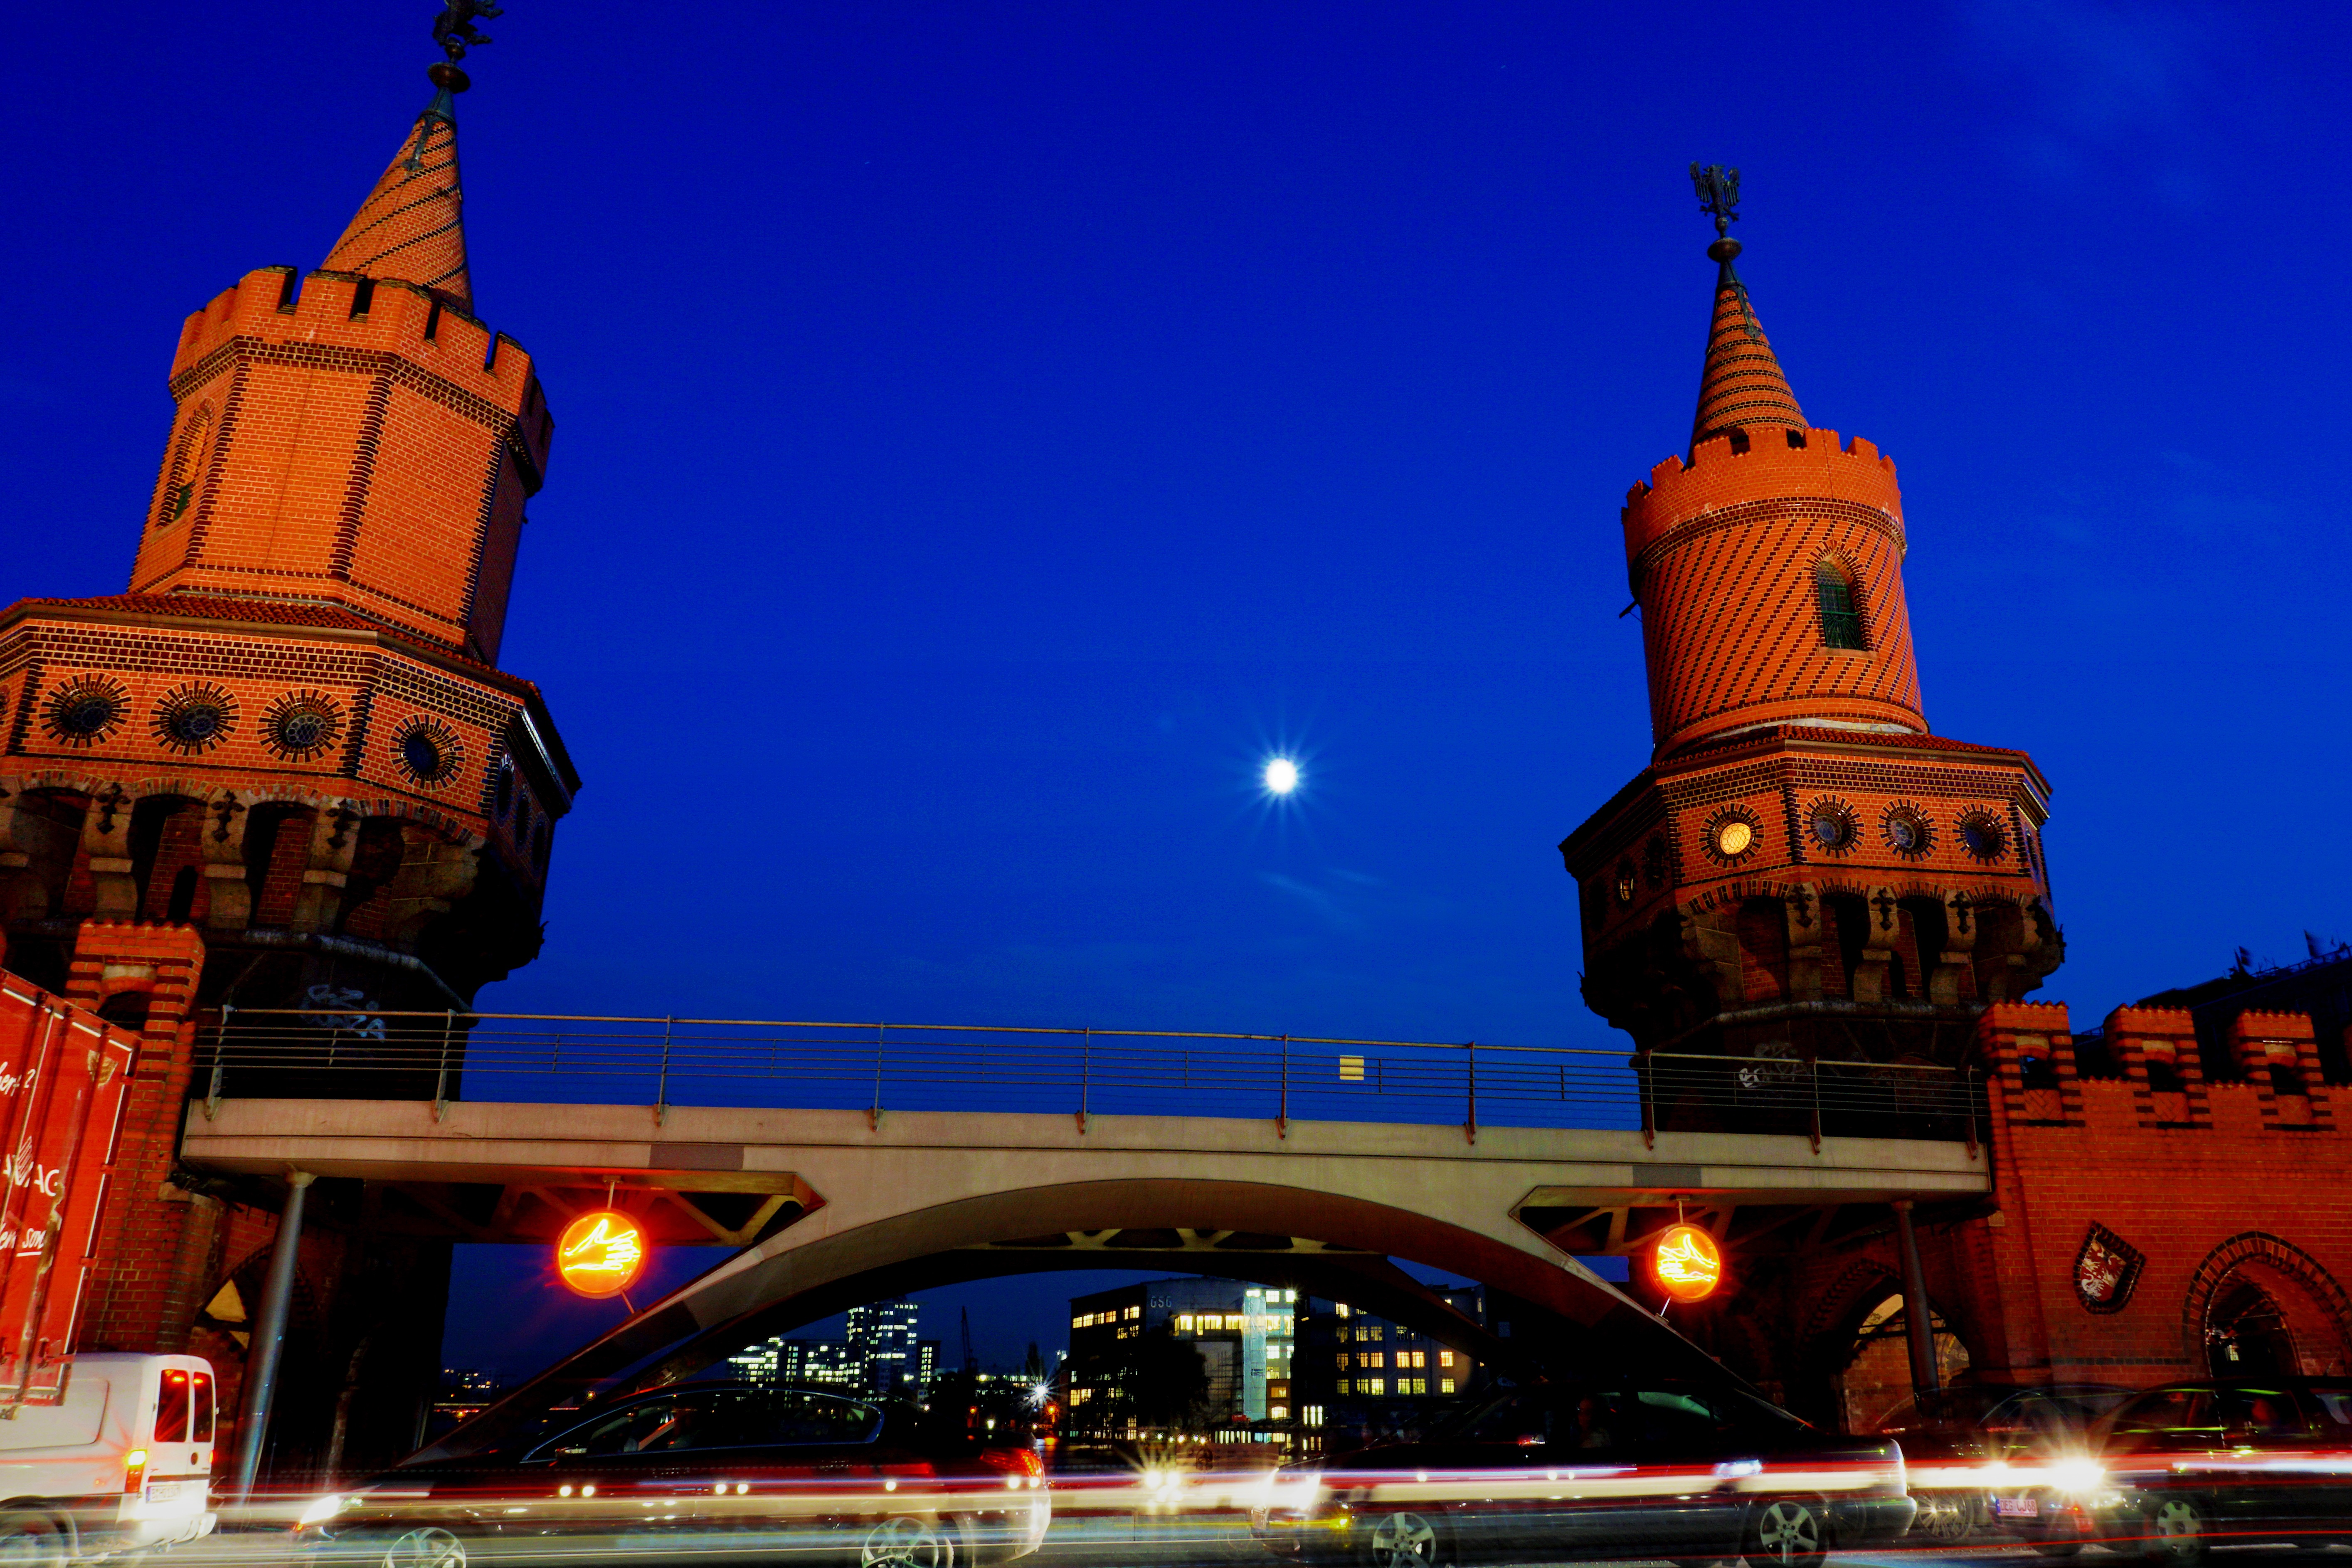
night, city, cityscape, dusk, evening, tower, landmark, place of worship, metropolis